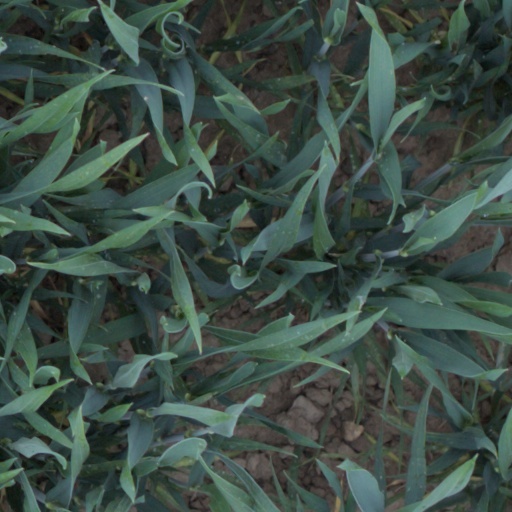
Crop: wheat